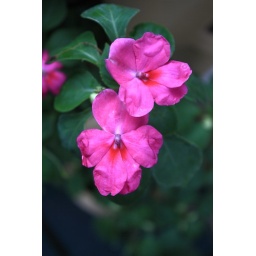
Impatiens doing well on the back porch, think they'll go in the flower box next year.